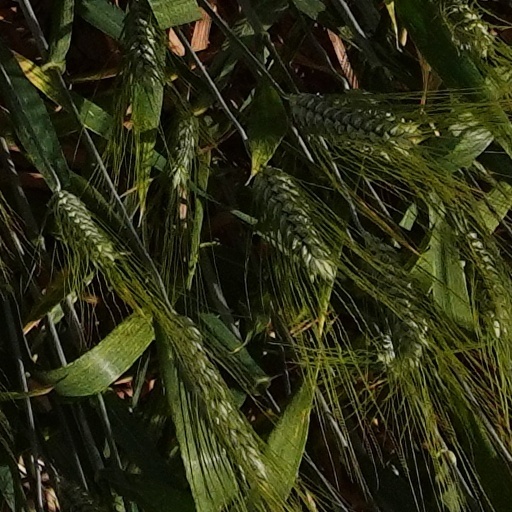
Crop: wheat